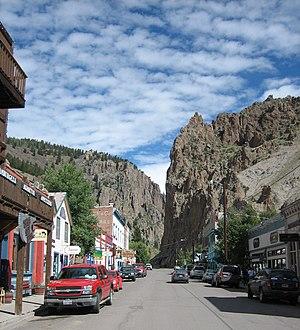
La ville de Creede est le siège du comté de Mineral, situé dans le Colorado, aux États-Unis.